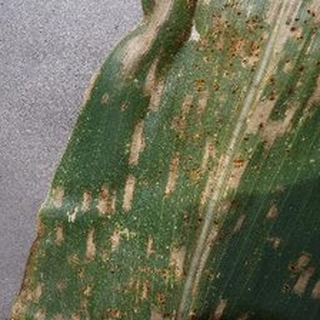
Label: corn_gray_leaf_spot